Province of Novara

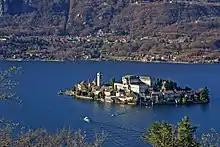
Lake Orta and San Giulio Island

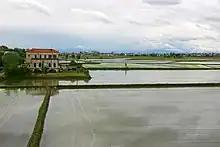
Flooded rice fields on the outskirts of Novara

The province of Novara is a province in the Piedmont region of Italy. Its capital is the city of Novara.